McNab Bank Building

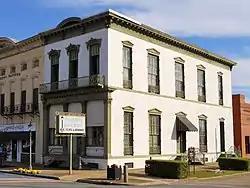
The McNab Bank Building in 2011

The McNab Bank Building is a historic building in Eufaula, Alabama, U.S.. It was built in the 1850s for John McNab, a Scottish-born banker. It has been listed on the National Register of Historic Places since June 24, 1971.